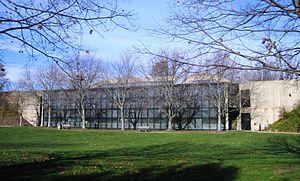
East Windsor Township est une municipalité américaine située dans le comté de Mercer au New Jersey.